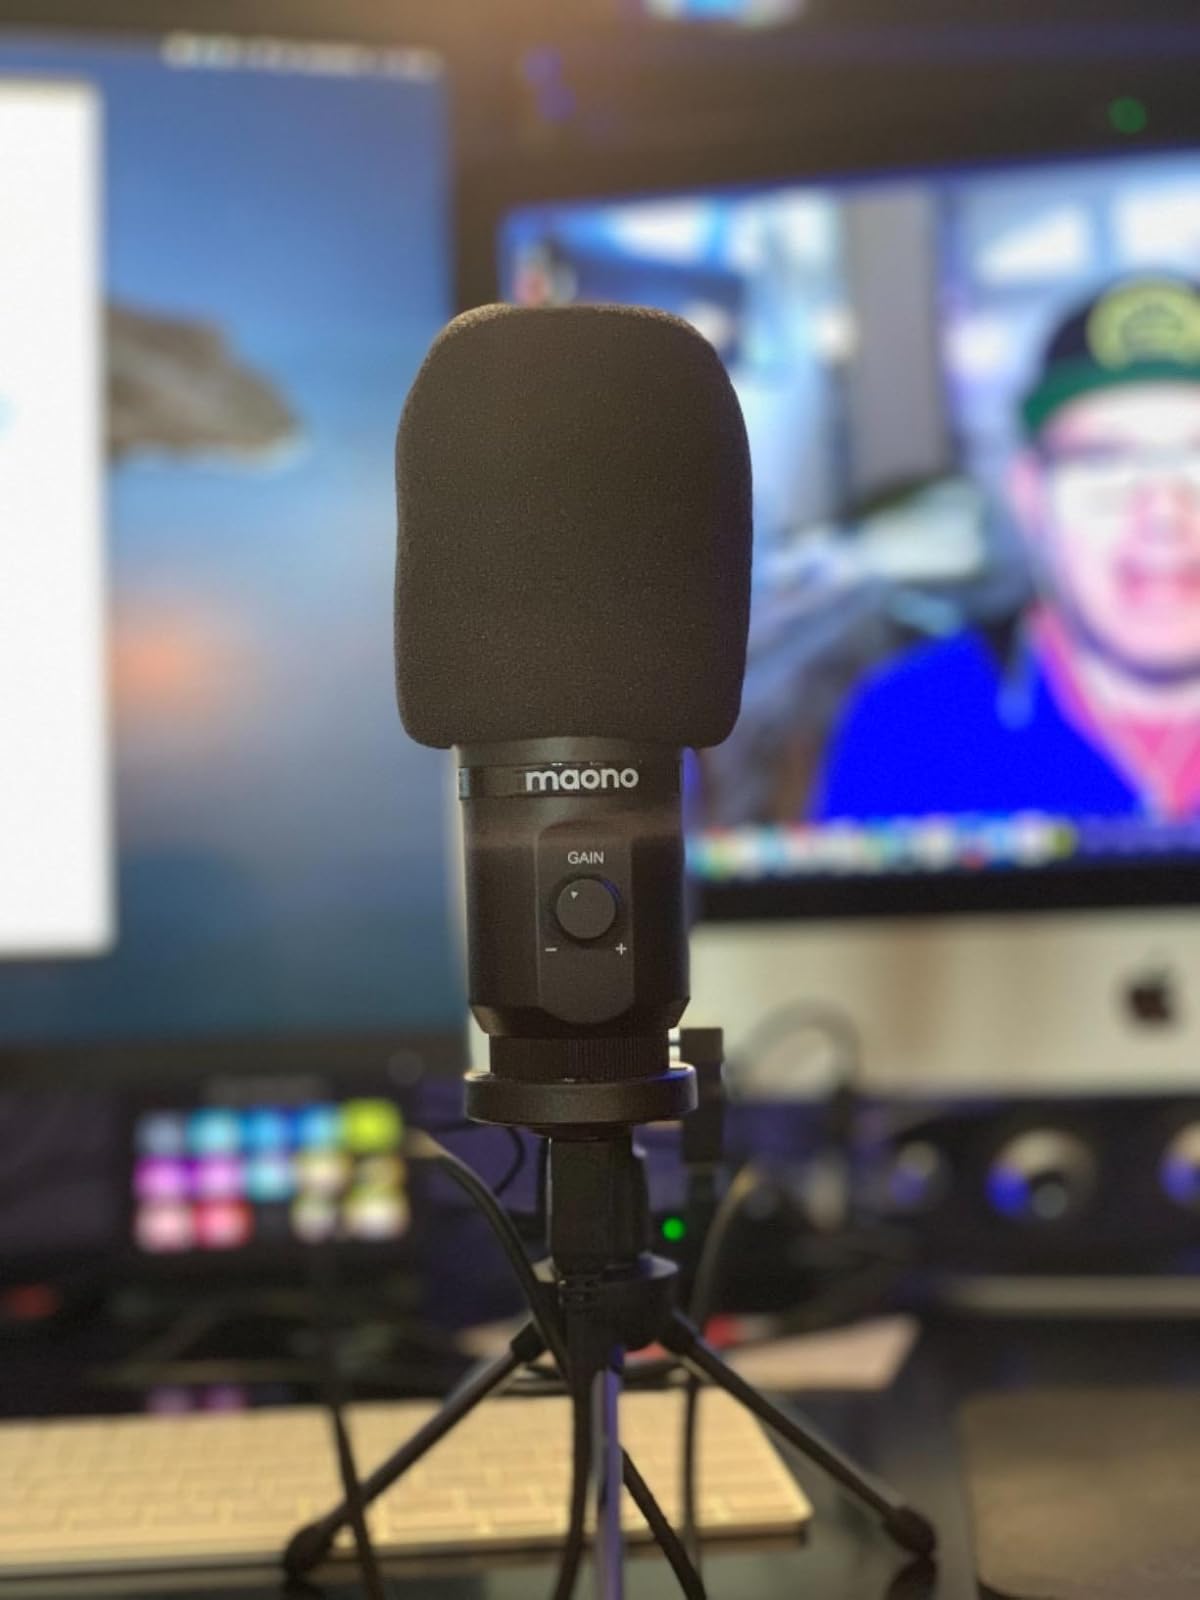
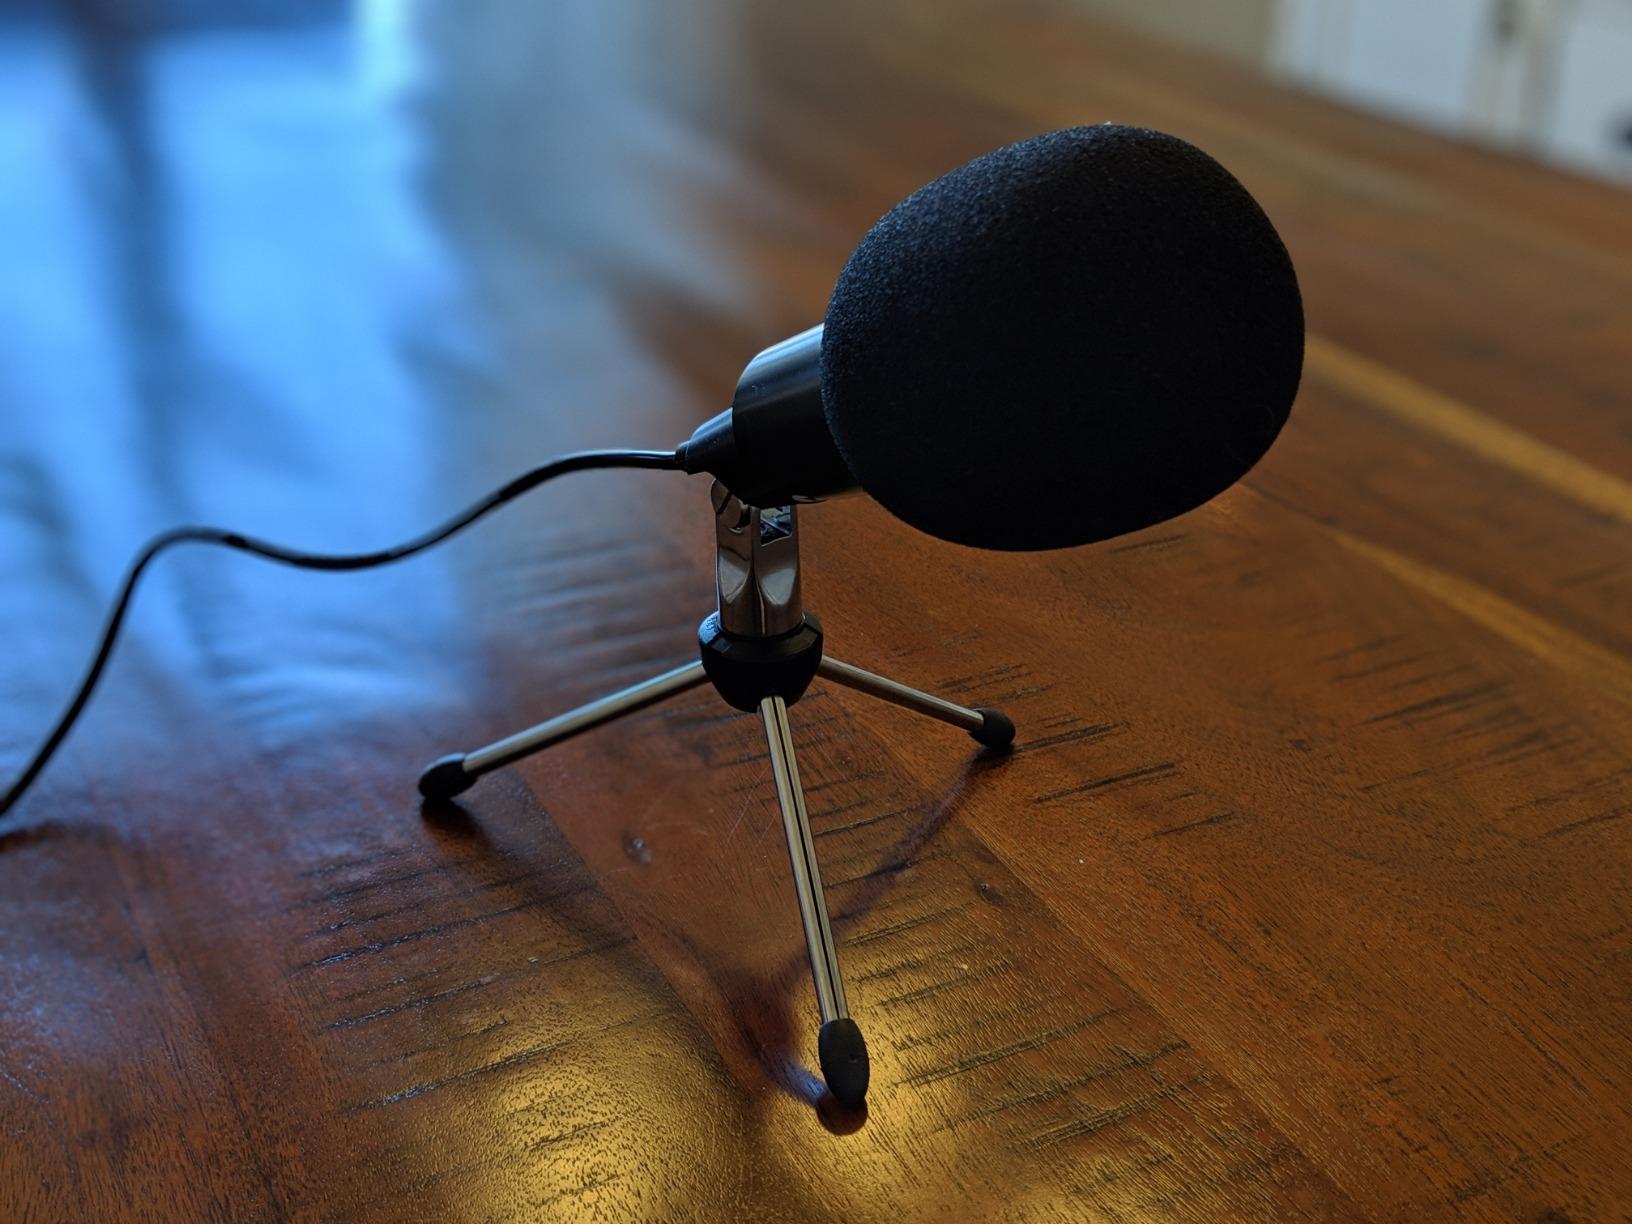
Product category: microphone
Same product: no